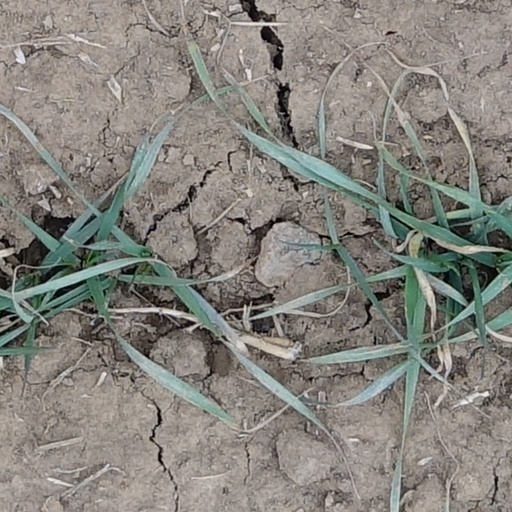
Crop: wheat